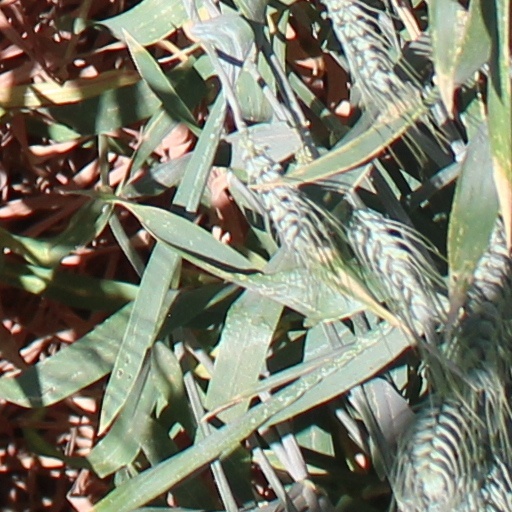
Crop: wheat